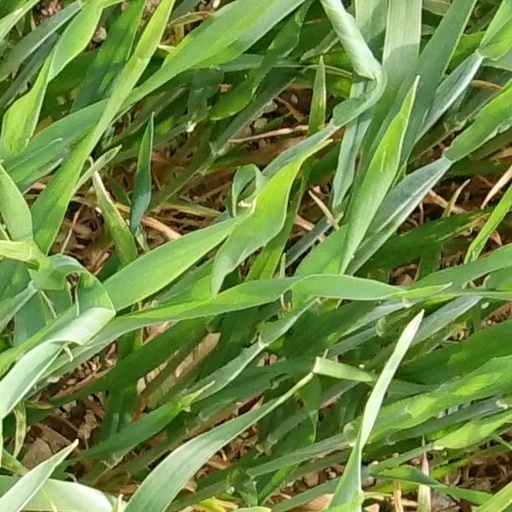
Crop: wheat